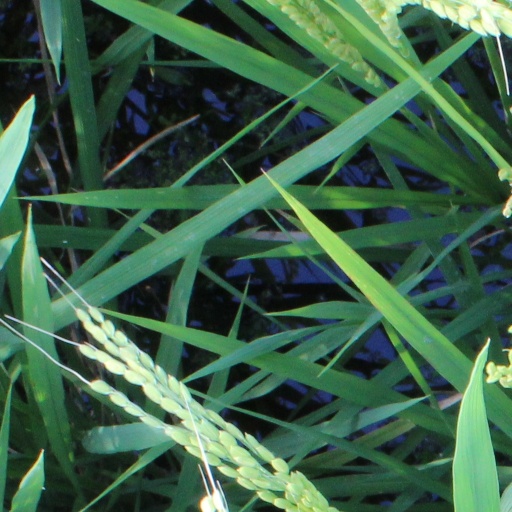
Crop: rice